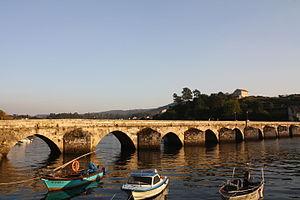
Puente Sampayo est une paroisse civile de la commune de Pontevedra, dans la province homonyme de la Galice.